Piccadilly line

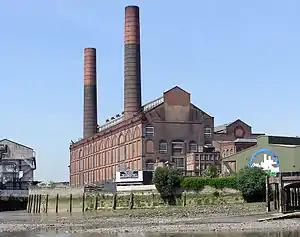
Lots Road Power Station, disused and planned to be redeveloped

To cater to the rapid growth of road traffic to Heathrow Airport, several rail lines were considered to serve the airport. An average increment of 1 million passengers a year between 1953 and 1973, and rising issues with airline coach services from major terminals due to location, traffic congestion, larger aircraft capacity and increasing leisure travel further increased the need for public transport connections. Other than the Piccadilly line extension from Hounslow West, a Southern Railway spur (section now transferred to part of South Western Railway) from Feltham was also contemplated. These schemes were brought into parliamentary discussion in November 1966, and were approved with royal assent as the London Transport Act 1967 (c. xxxix) and British Railways Act 1967 (c. xxx) respectively on 27 July 1967. Partial government funding was obtained in April 1972 for the Piccadilly line extension, and the estimated cost of construction was £12.3 million.